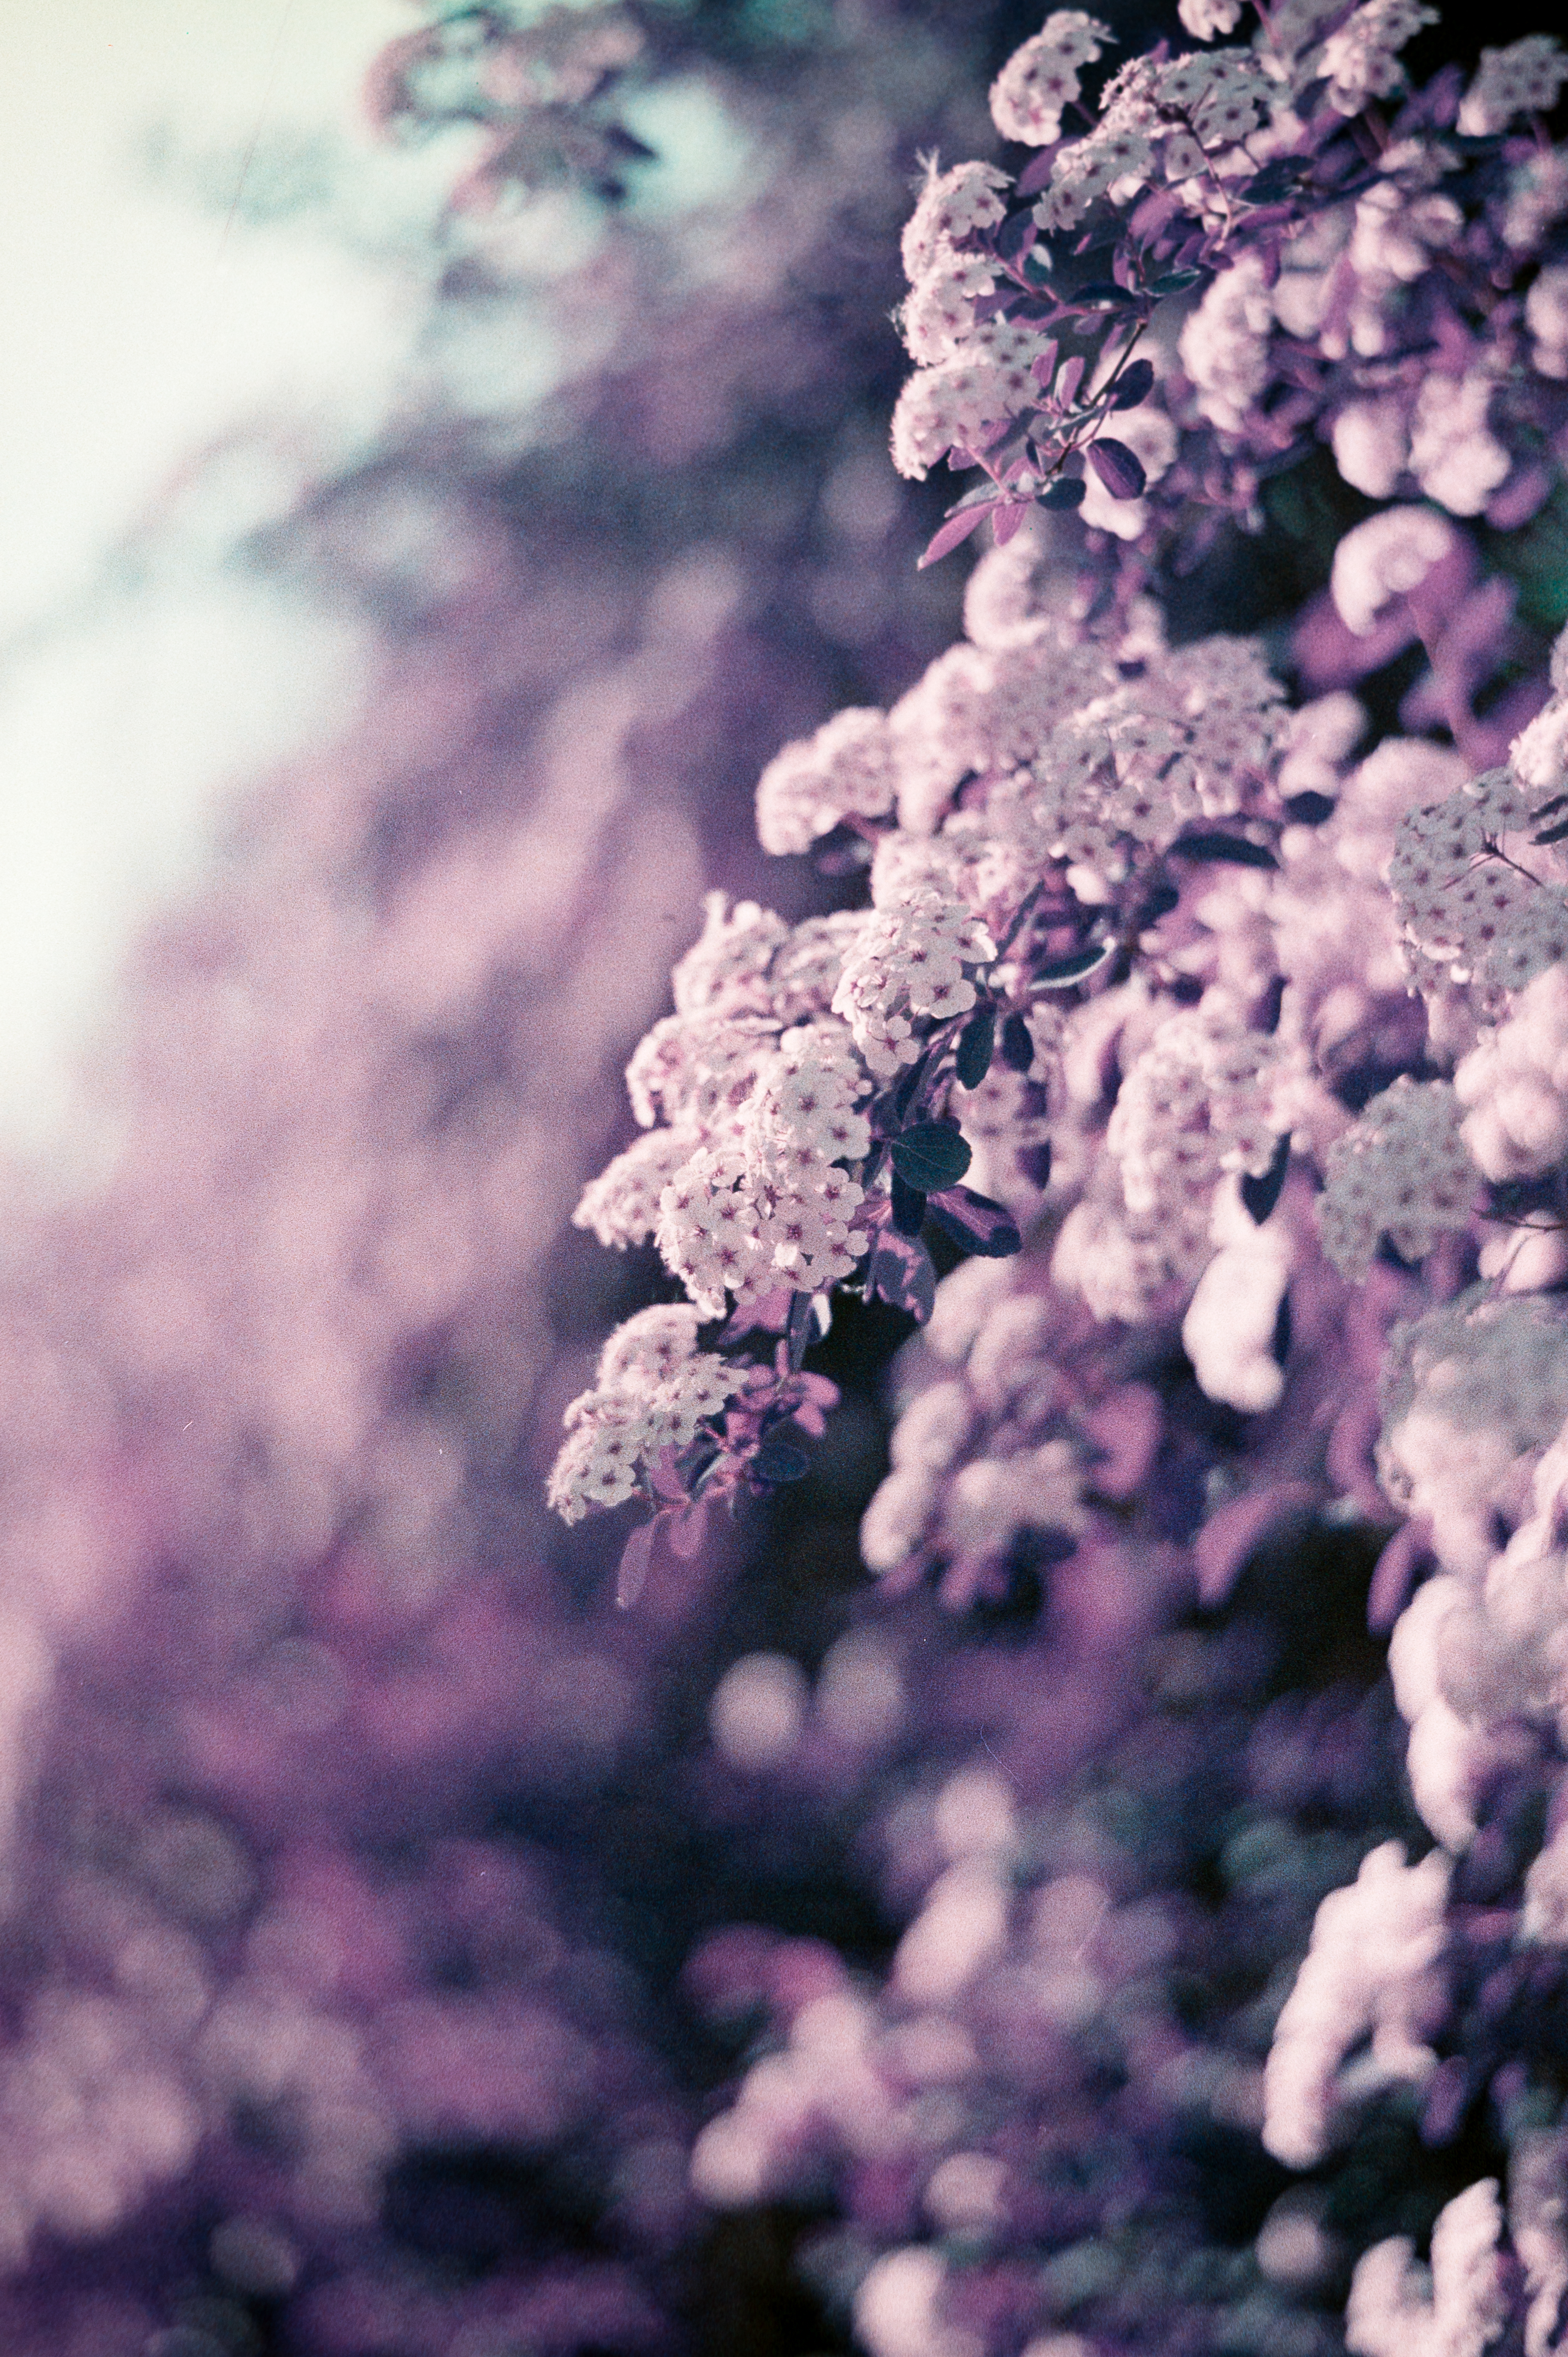
flower, plant, purple, petal, branch, organism, twig, tree, grass, Tints and shades, flowering plant, blossom, close up, macro photography, shrub, meteorological phenomenon, monochrome photography, natural landscape, art, subshrub, still life photography, frost, monochrome, annual plant, magenta, plant stem, wildflower, cornales, buddleia, landscape, hydrangea, hydrangeaceae, parsley family